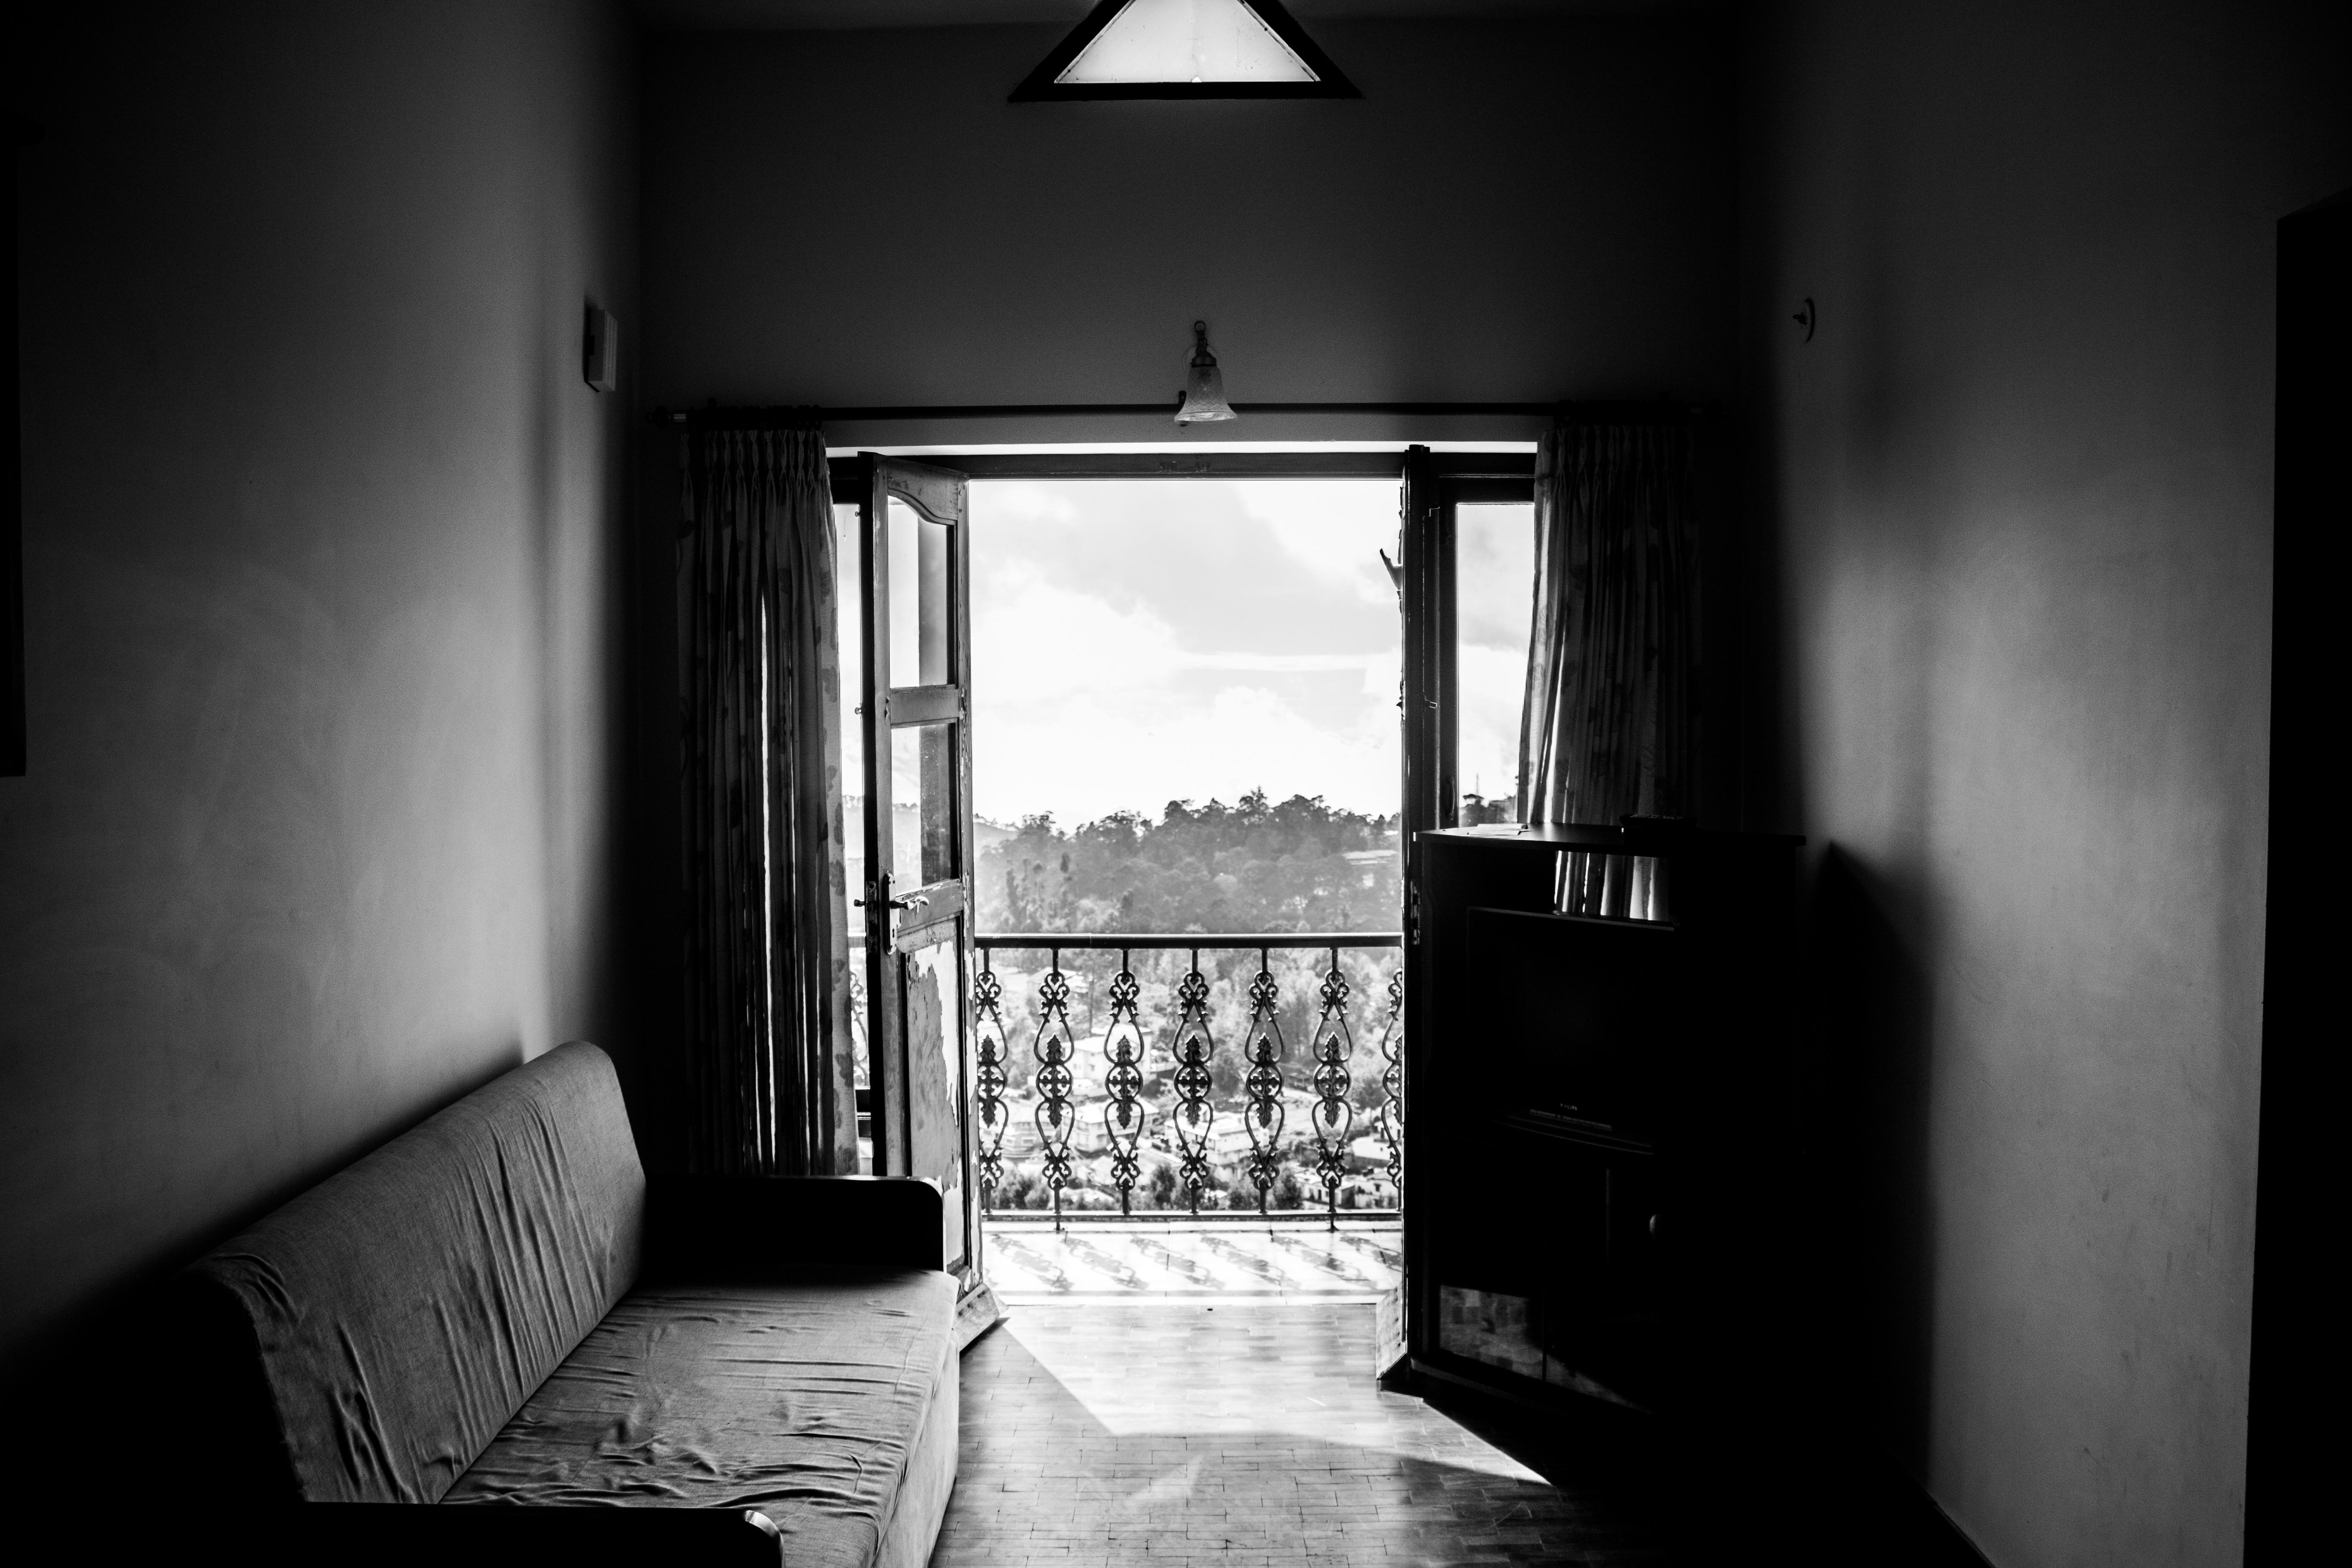
open, light, black and white, white, photography, house, interior, window, home, balcony, darkness, living room, black, furniture, room, monochrome, sofa, decor, apartment, couch, interior design, living, design, photograph, image, basic, monochrome photography, french window, film noir